Battle of Pákozd

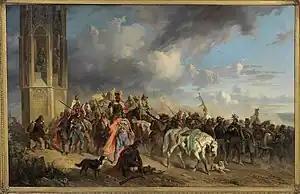
Josef Heicke: The troops of Jelacic arrive to Vienna, after being defeated at Pákozd, and retreated from Hungary

In the meantime, the two Croatian battalions that had been trying to encircle the Hungarians, advanced unhindered to the plateau. The situation was saved by the Tolna Volunteer National Guards led by Major Miklós Perczel. Miklós Perczel divided his battalion into three divisions: two companies led by Sándor Perczel, two by Miklós Perczel himself, and two were left as reserves at the head of the hill. With his four companies, he attacked the two battalions of Croats that had ascended the mountain. After a volley, they attacked the enemy with a bayonet charge, who, after a short fight, began to flee. The fleeing Croats were also fired upon by a Hungarian battery, causing them heavy losses. The Tolna Volunteer National Guards did not pursue the enemy, but took position on their original positions.